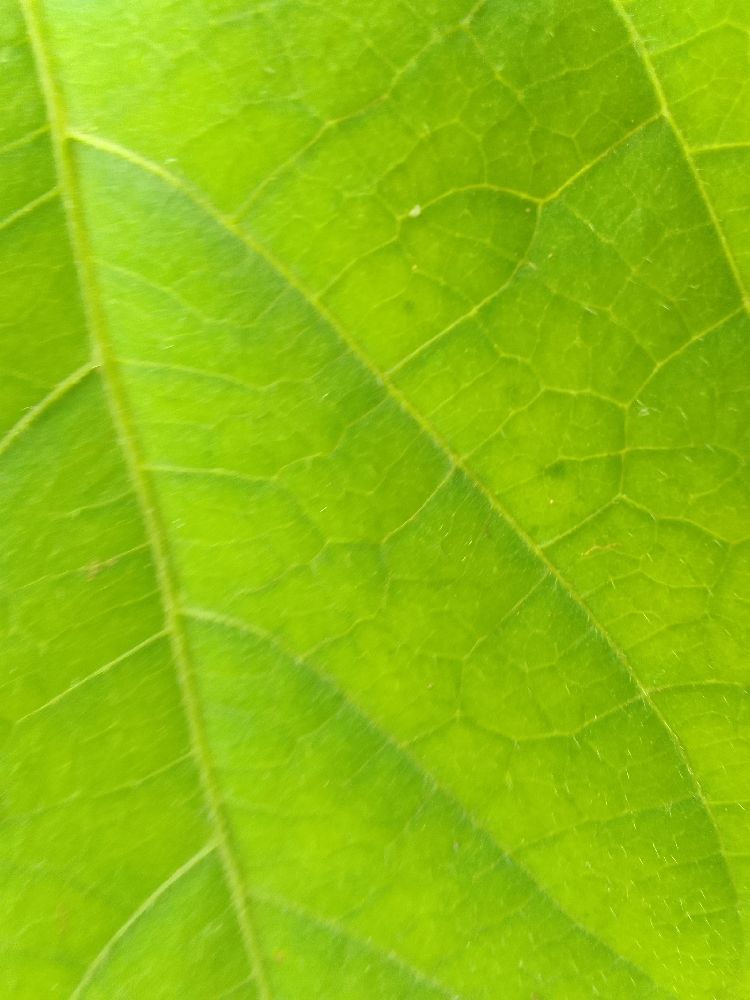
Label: healthy